Lewis L. Boyer

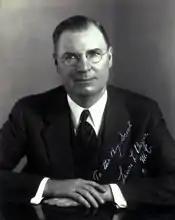

Lewis Leonard Boyer (May 19, 1886 – March 12, 1944) was a U.S. Representative from Illinois.